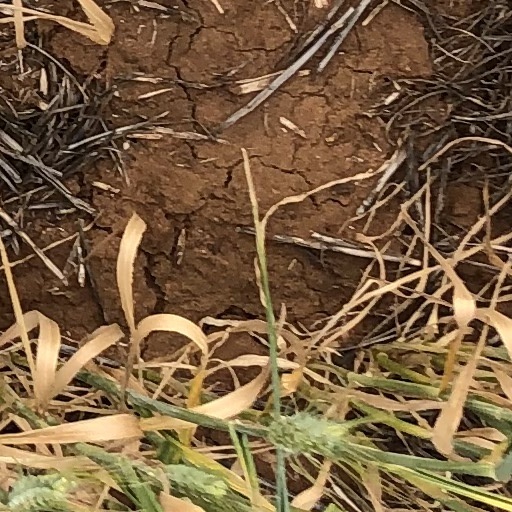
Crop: wheat